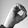
ASL letter: O